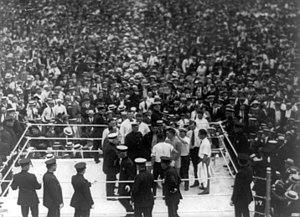
Le match du siècle est un surnom donné à plusieurs rencontres sportives. Le mot siècle référant généralement au XXᵉ siècle. De très nombreuses fois cette expression est utilisée par la presse avant les matchs, mais rétrospectivement peu conservent ce surnom à l'issue de la rencontre.
Georges Carpentier, né à Liévin le 12 janvier 1894 et mort dans le 17ème arrondissement de Paris le 27 octobre 1975, est le premier boxeur professionnel français à devenir champion du monde de boxe anglaise.
Le combat de Jack Dempsey contre Georges Carpentier était un combat de boxe entre le champion du monde des poids lourds Jack Dempsey et le champion du monde des poids mi-lourds Georges Carpentier, connu à l'époque comme le « combat du siècle ». Le combat a eu lieu aux États-Unis le samedi 2 juillet 1921, au Boyle's Thirty Acres à Jersey City.